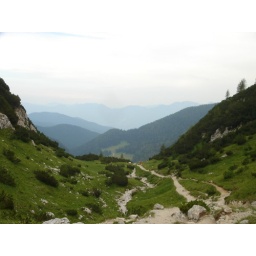
After about two hours walking in the national park. Keith's orange T-shirt can be seen coming up the valley.